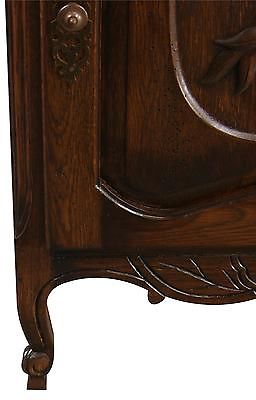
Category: cabinet